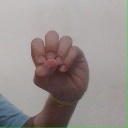
अक्षर: उ